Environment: lab
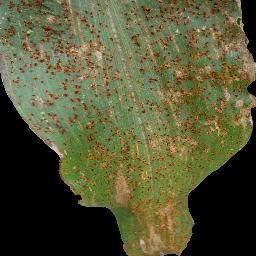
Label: common_rust